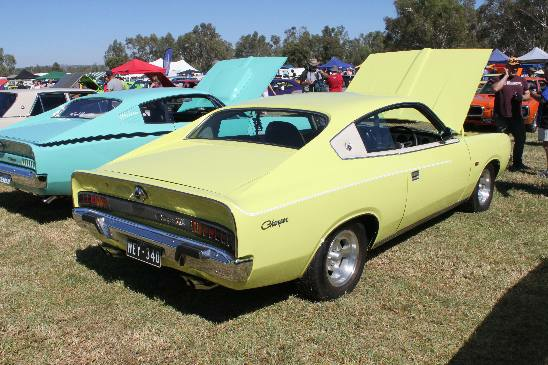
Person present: No